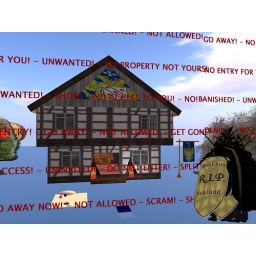
Searching for lost prims I found that unauthorized building at about 660m over a public road in Colonia Nova